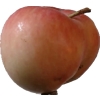
Label: Apple 10